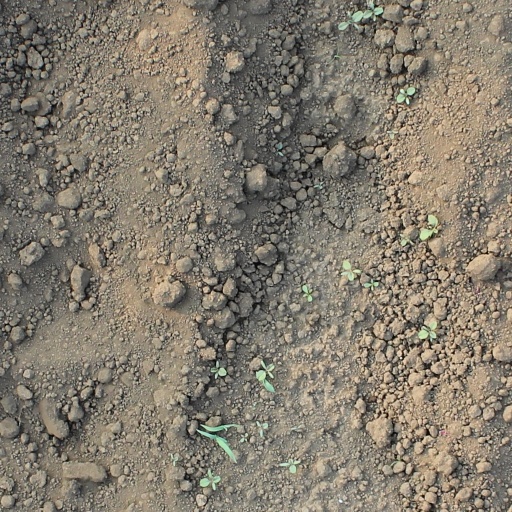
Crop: soybean